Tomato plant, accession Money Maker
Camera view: horizontal (90 deg, fisheye); turntable rotation: 330 degrees
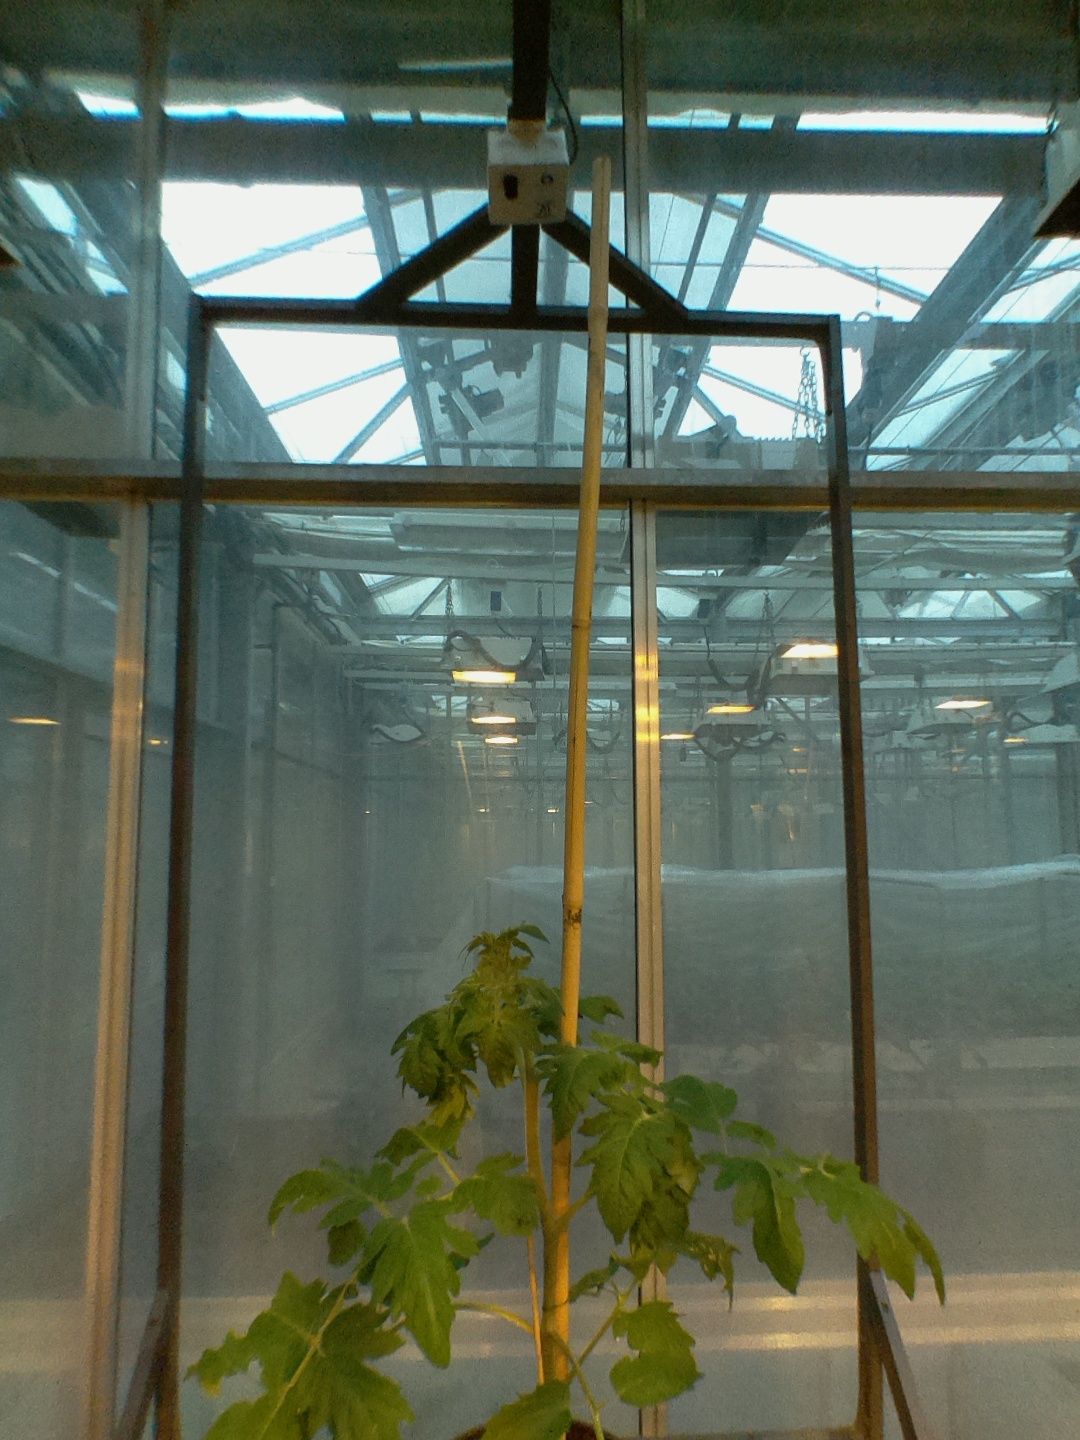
BBCH growth stage 53: 3 inflorescences visible